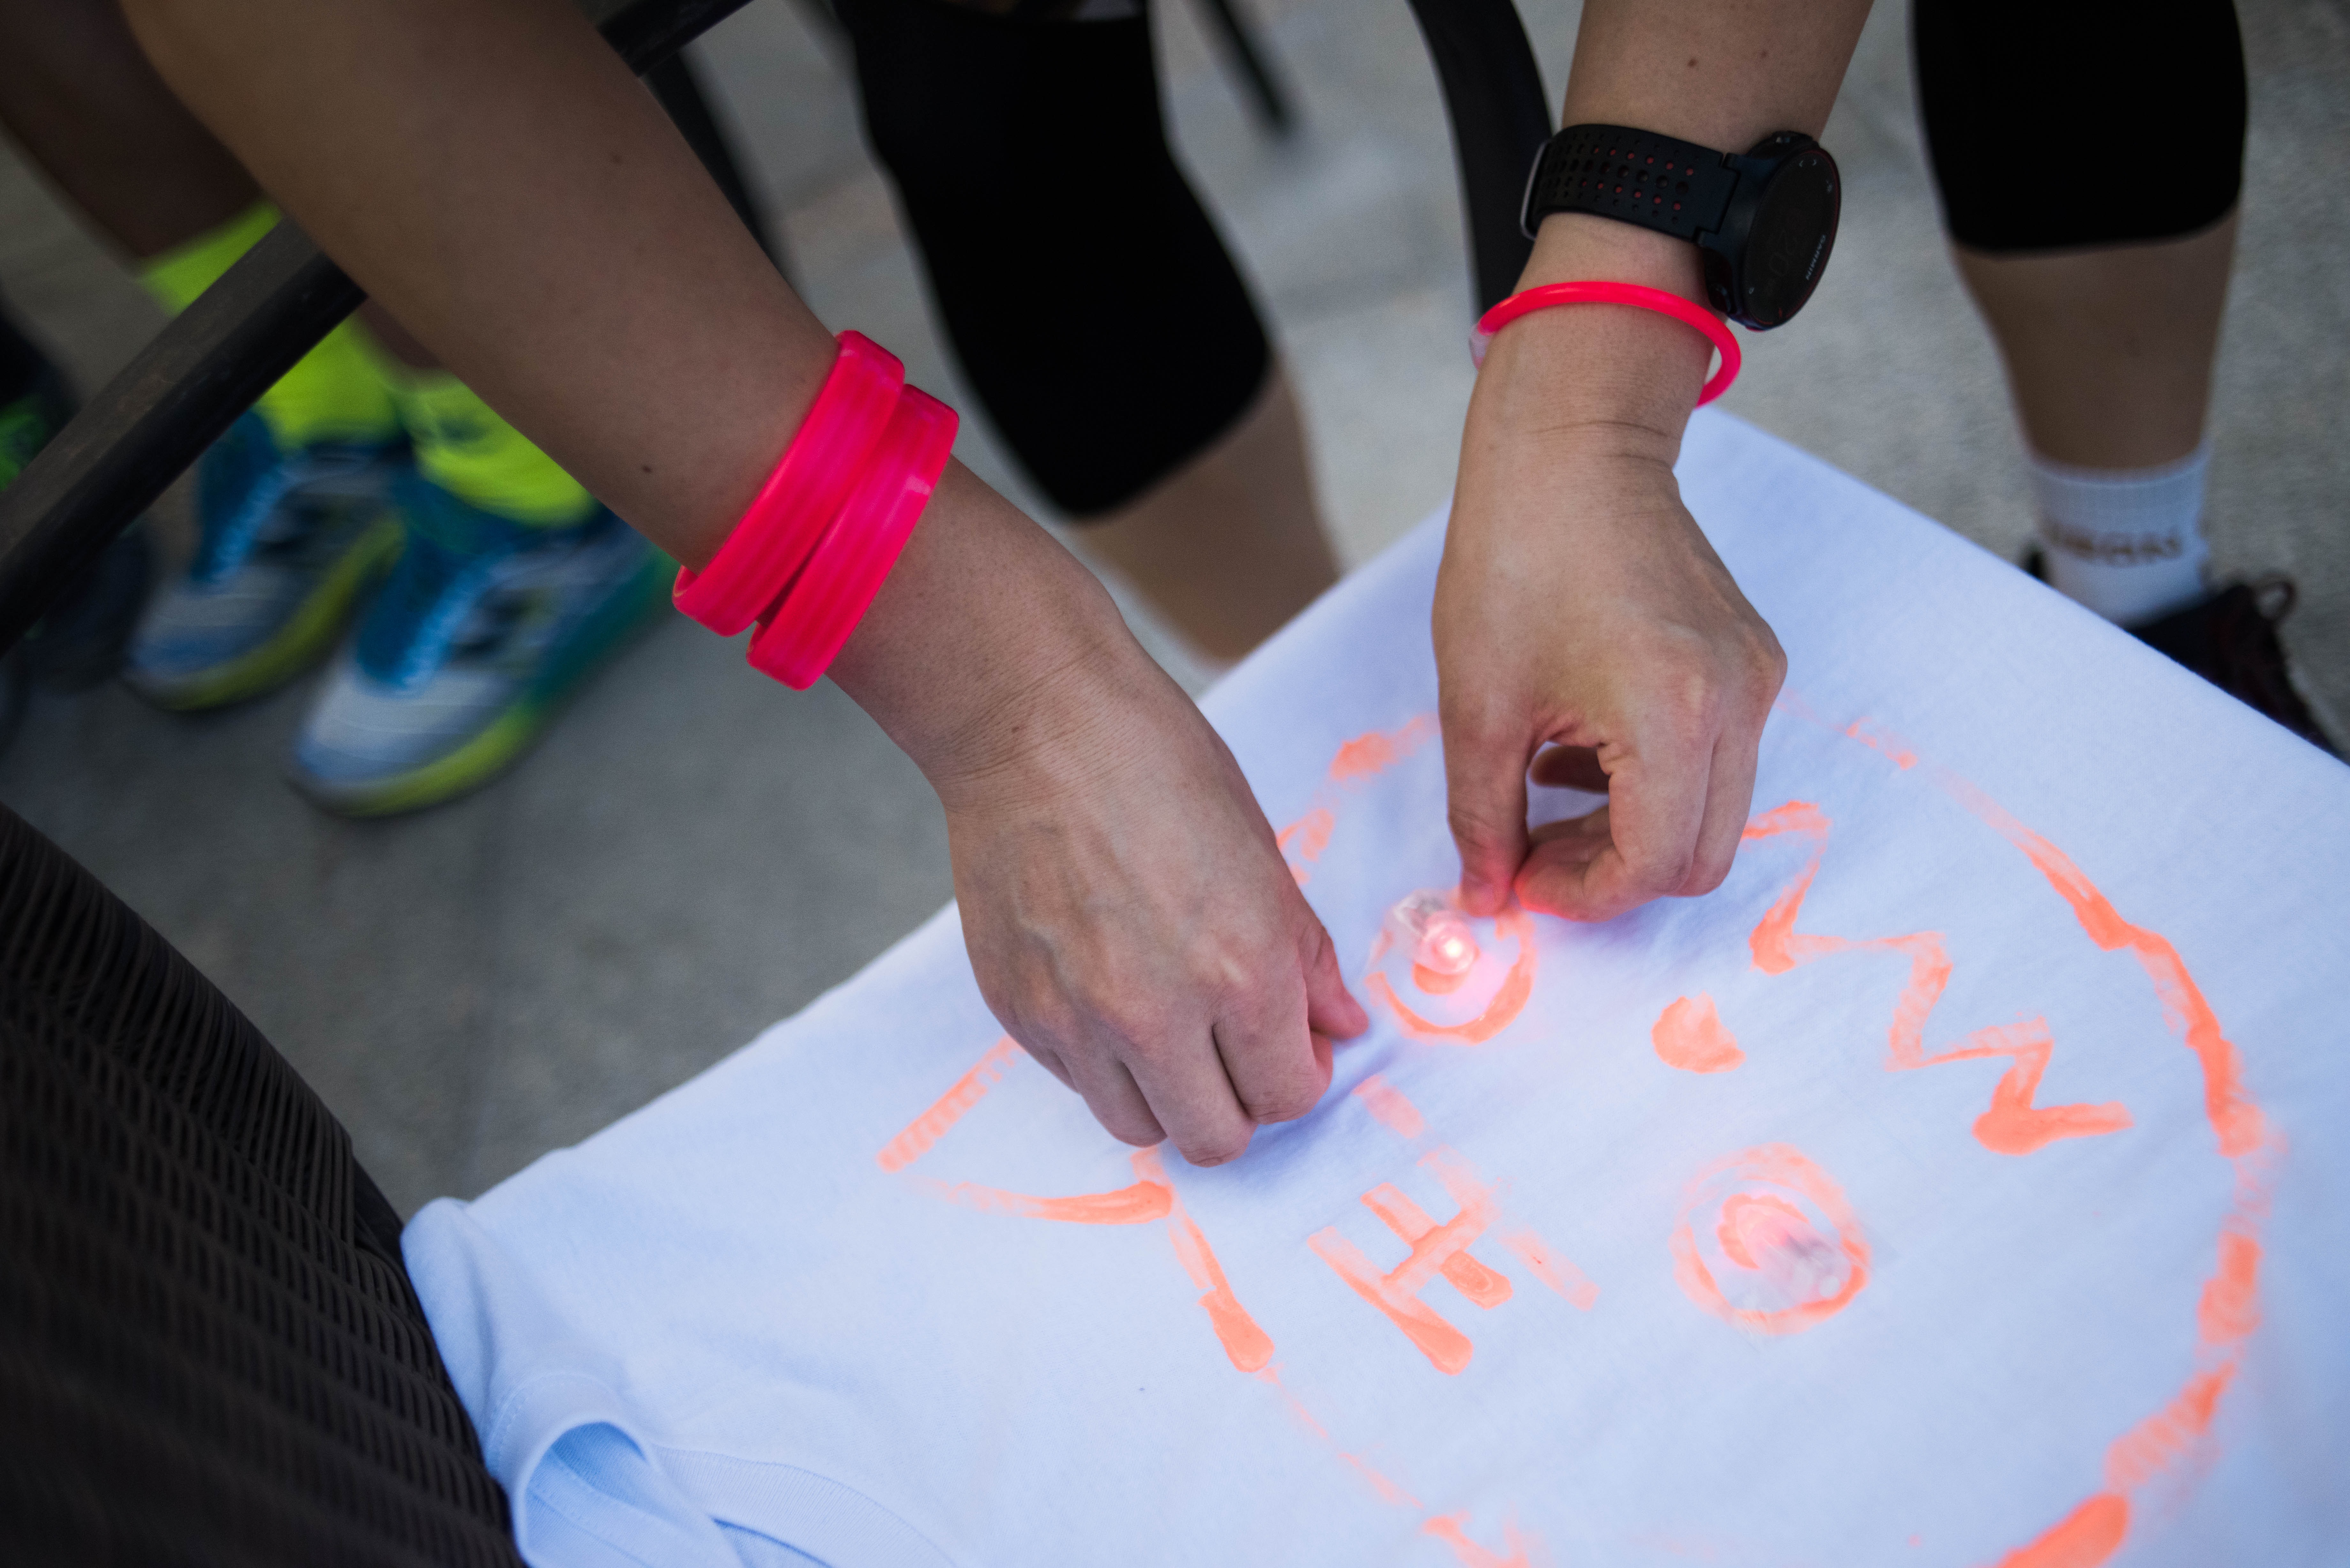
hand, paint, fluorescent, art, creation, cat face, t shirt, materials, sense, hand painted clothing